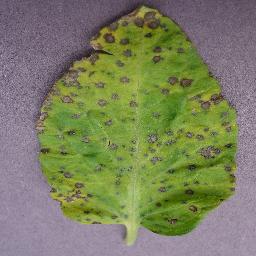
Label: Tomato___Septoria_leaf_spot